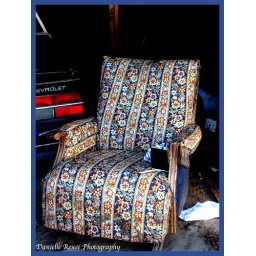
This chair also found at this guys house just sitting in the garage!